Conquest Brigade

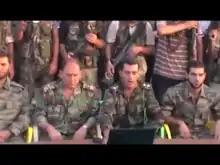
Colonel Haytham Darwish (left) and First Lieutenant Rifaat Khalil (right) announce the formation of the Conquest Brigade in Tell Rifaat, north of Aleppo, 31 July 2012.

The Conquest Brigade was founded at Tell Rifaat in late July 2012 as unification of three rebel groups that had previously operated in the countryside of northern Aleppo Governorate. Its initial member groups included 1st Lt. Rifaat Khalil's relatively powerful Muthanna ibn Haritha Battalion, the Ghuraba al-Sham (Strangers of the Levant) Battalion, and the Dir al-Wafa (Shield of Loyalty) Battalion. From its beginning, the Conquest Brigade declared its membership in the Free Syrian Army and Aleppo Military Council, and also joined the Syrian Islamic Liberation Front in September 2012.